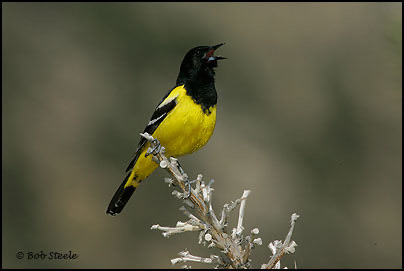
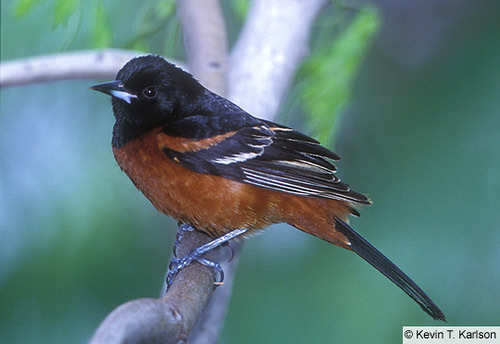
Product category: misc
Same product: yes